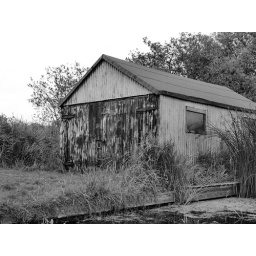
I noticed this old boat house alon the riverbank in Norfolk.